Pandorea pandorana

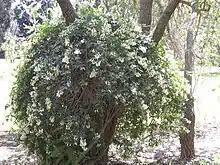
Habit

A highly variable species, it is found across continental Australia in every state. It is also found in Indonesia, Papua New Guinea, the Solomon Islands, New Caledonia and Vanuatu. It is also found on Flinders Island in Bass Strait, but not on mainland Tasmania. In New Zealand the species has become naturalised within disturbed native vegetation near parks and gardens in which it is cultivated.